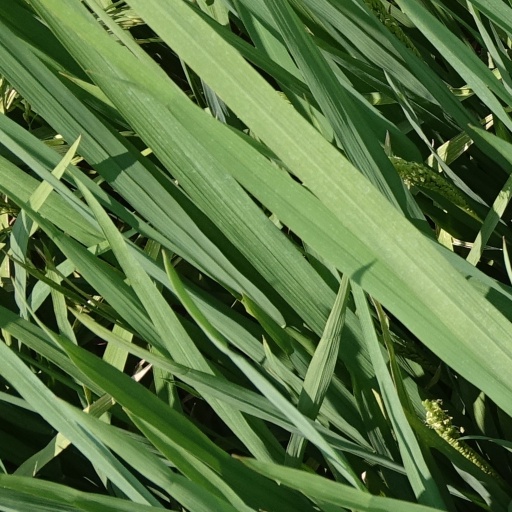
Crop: rice